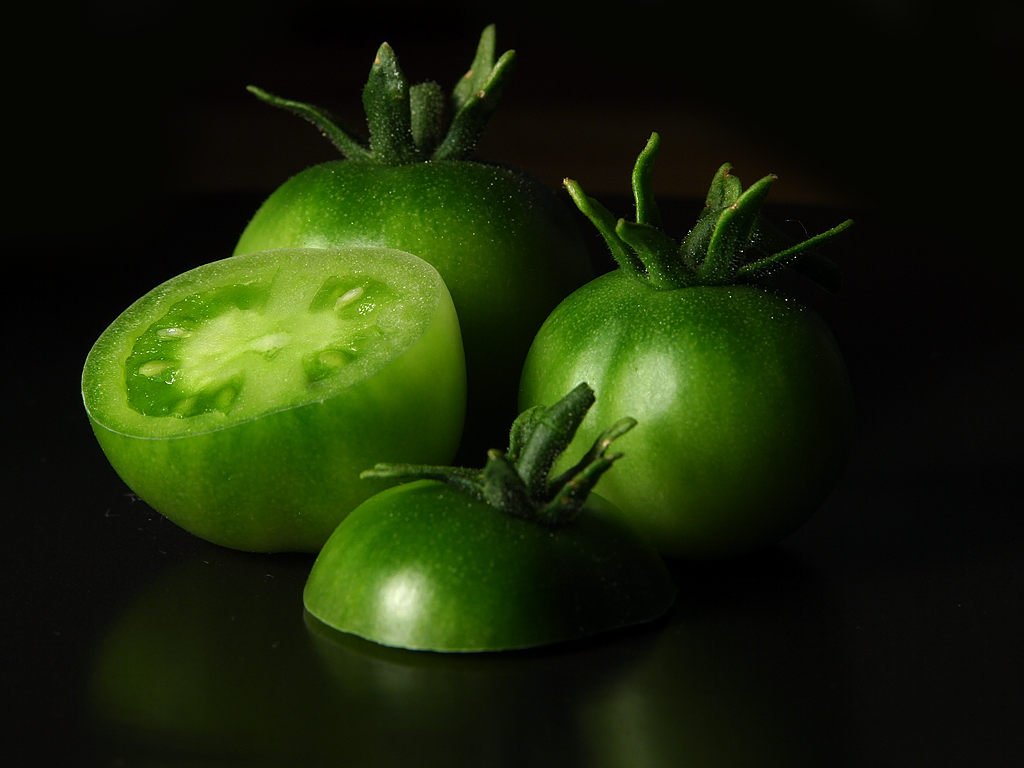
plant, fruit, flower, food, green, ingredient, produce, vegetable, crop, black, healthy, eat, still life, tomato, close up, vegetables, tomatoes, macro photography, bio, flowering plant, still life photography, plant stem, land plant